Stuart Cable

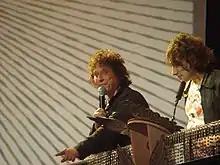
Cable with Alex Zane co-presenting the 2008 XFM Awards

In 2002, Cable was given his own TV chat show, "Cable TV", by BBC Wales. He was sacked by Stereophonics in September 2003, because it was claimed he was spending too much time on his new media career at the expense of rehearsals. After that, he had another television series of his own, "Cable Connects" (2005) and had his own radio show on BBC Radio Wales: "Cable Rock".